Did We Meet Somewhere Before

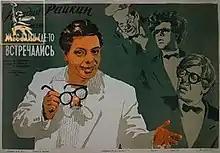
Russian poster

Did We Meet Somewhere Before is a 1954 Soviet comedy film directed by Nikolay Dostal and Andrey Tutyshkin.